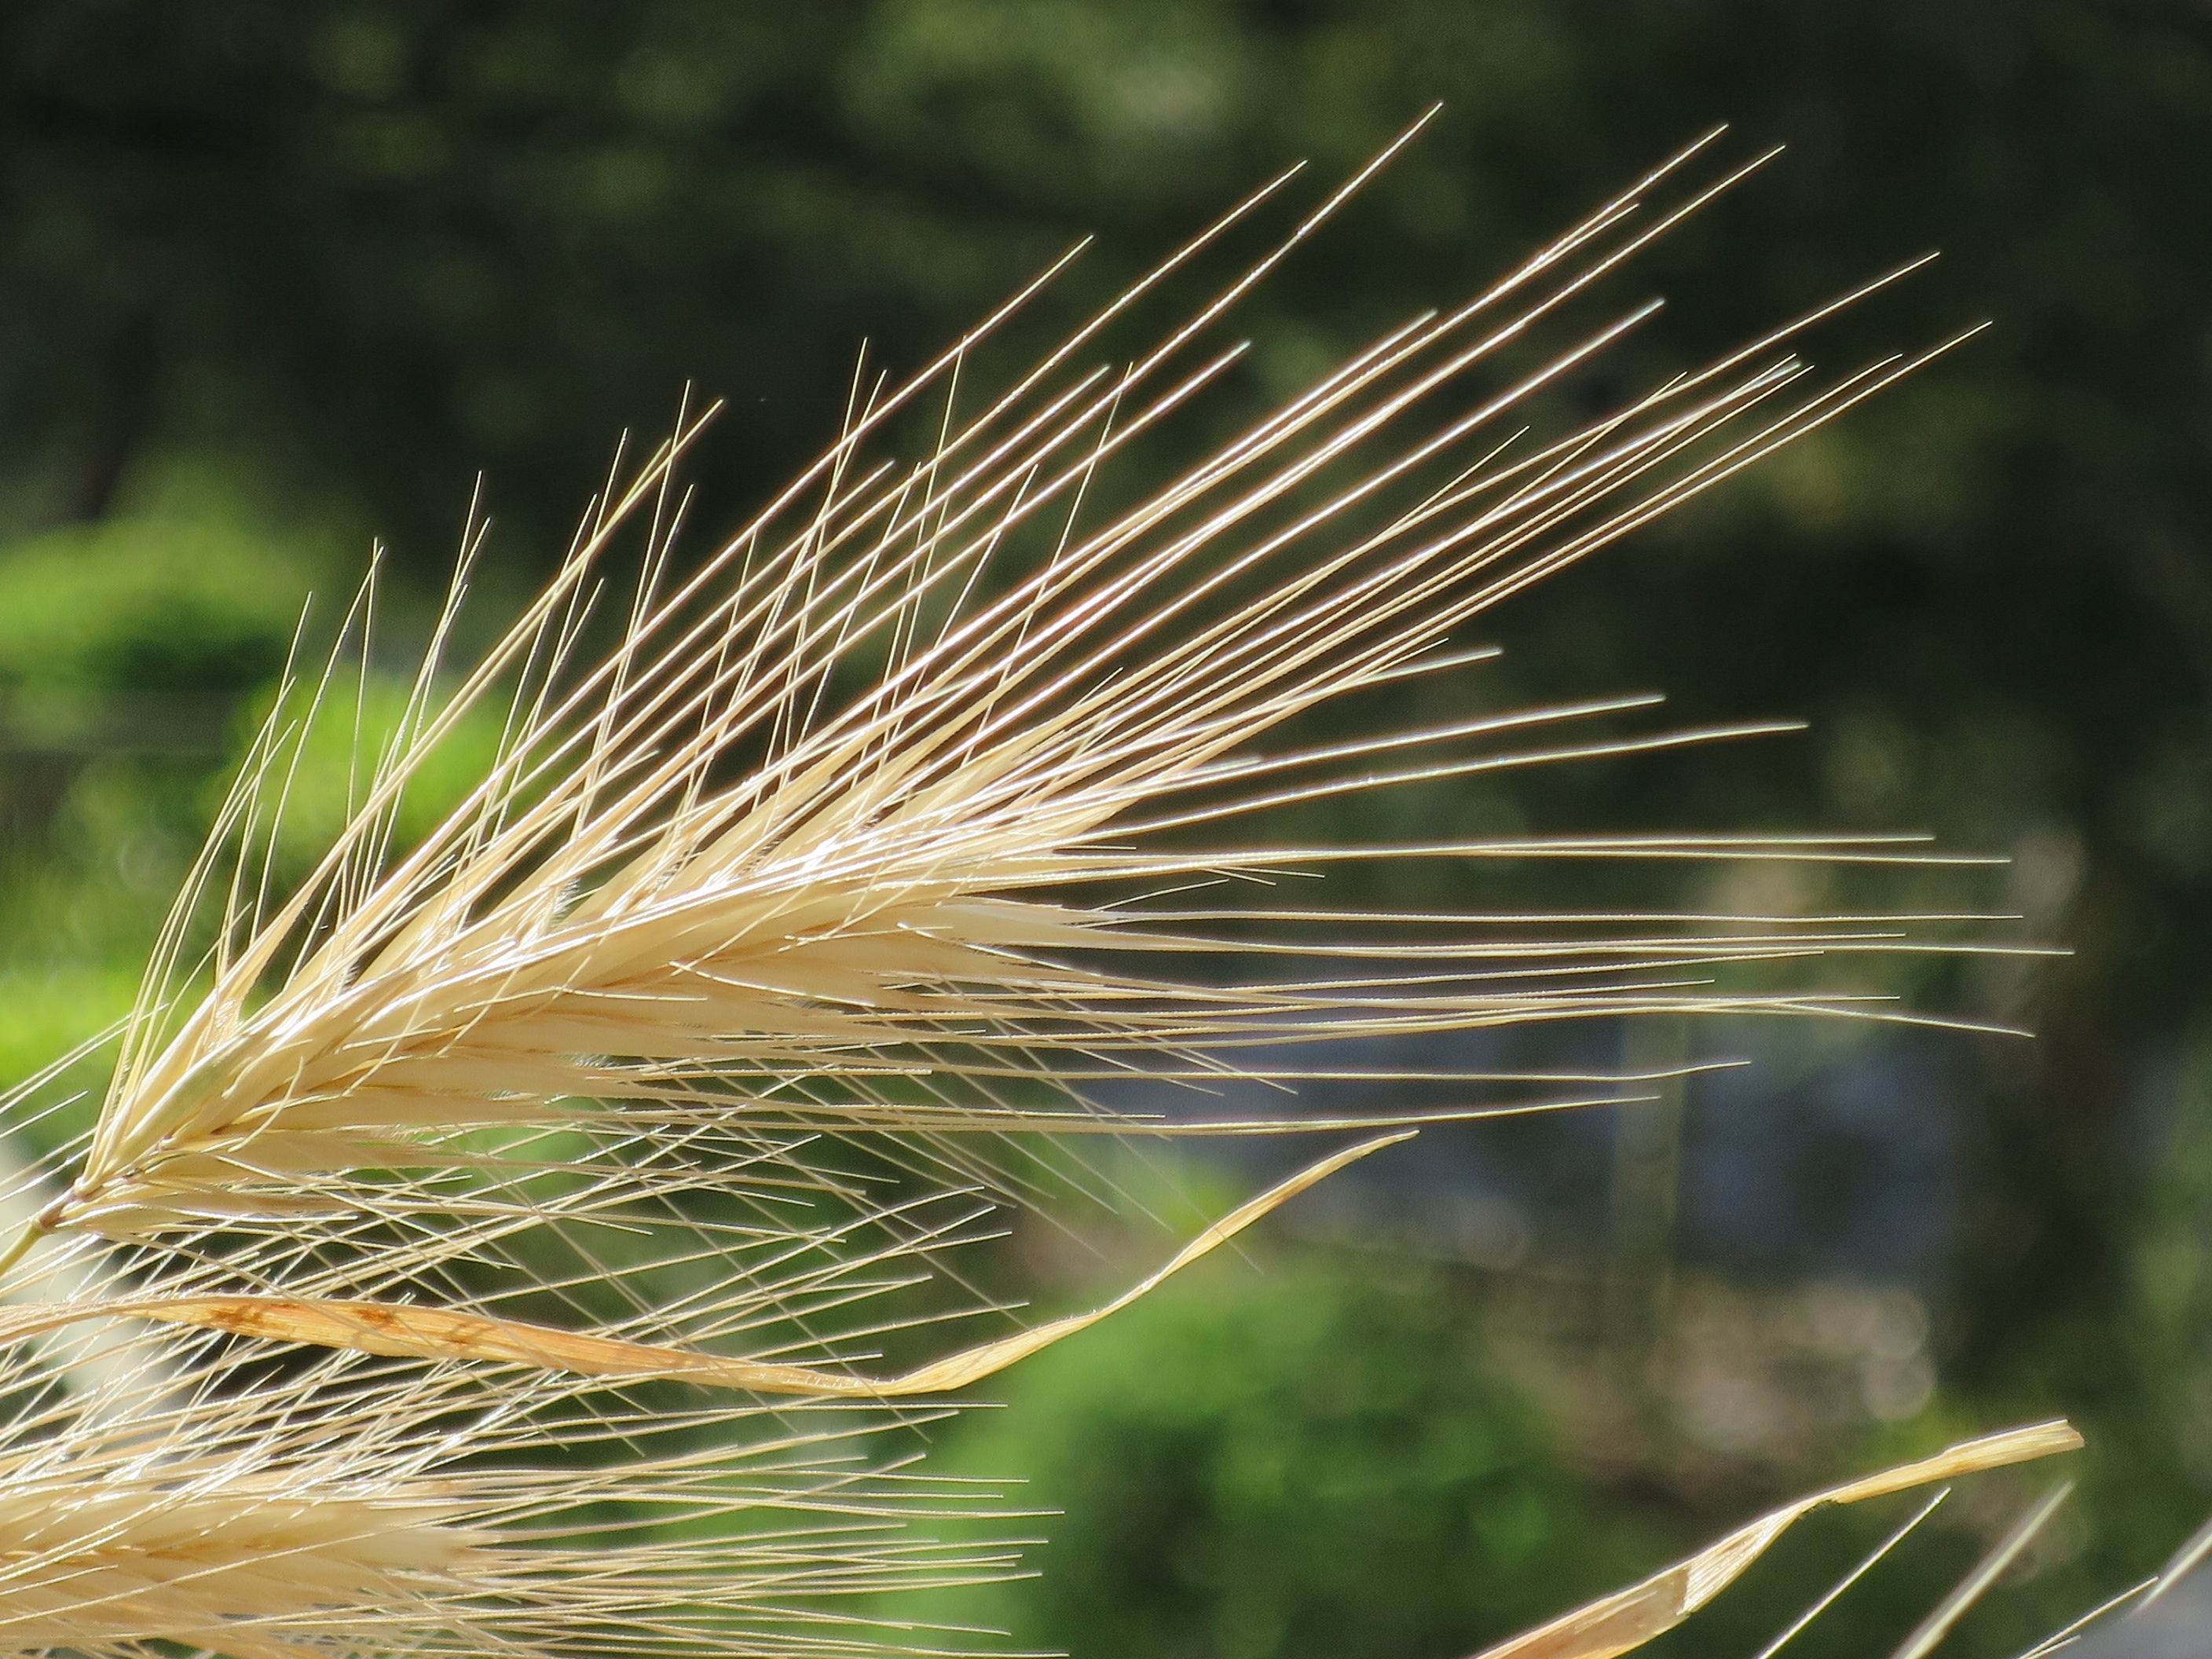
nature, grass, branch, plant, field, barley, wheat, flower, summer, food, crop, macro, agriculture, flora, cereal, close up, rye, epi, macro photography, flowering plant, commodity, hordeum, grass family, plant stem, land plant, food grain